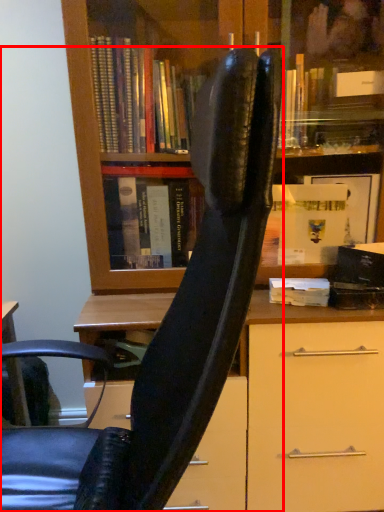
Question: From the image's perspective, what is the correct spatial positioning of chair (annotated by the red box) in reference to book? Select from the following
(A) above
(B) below
Answer: B